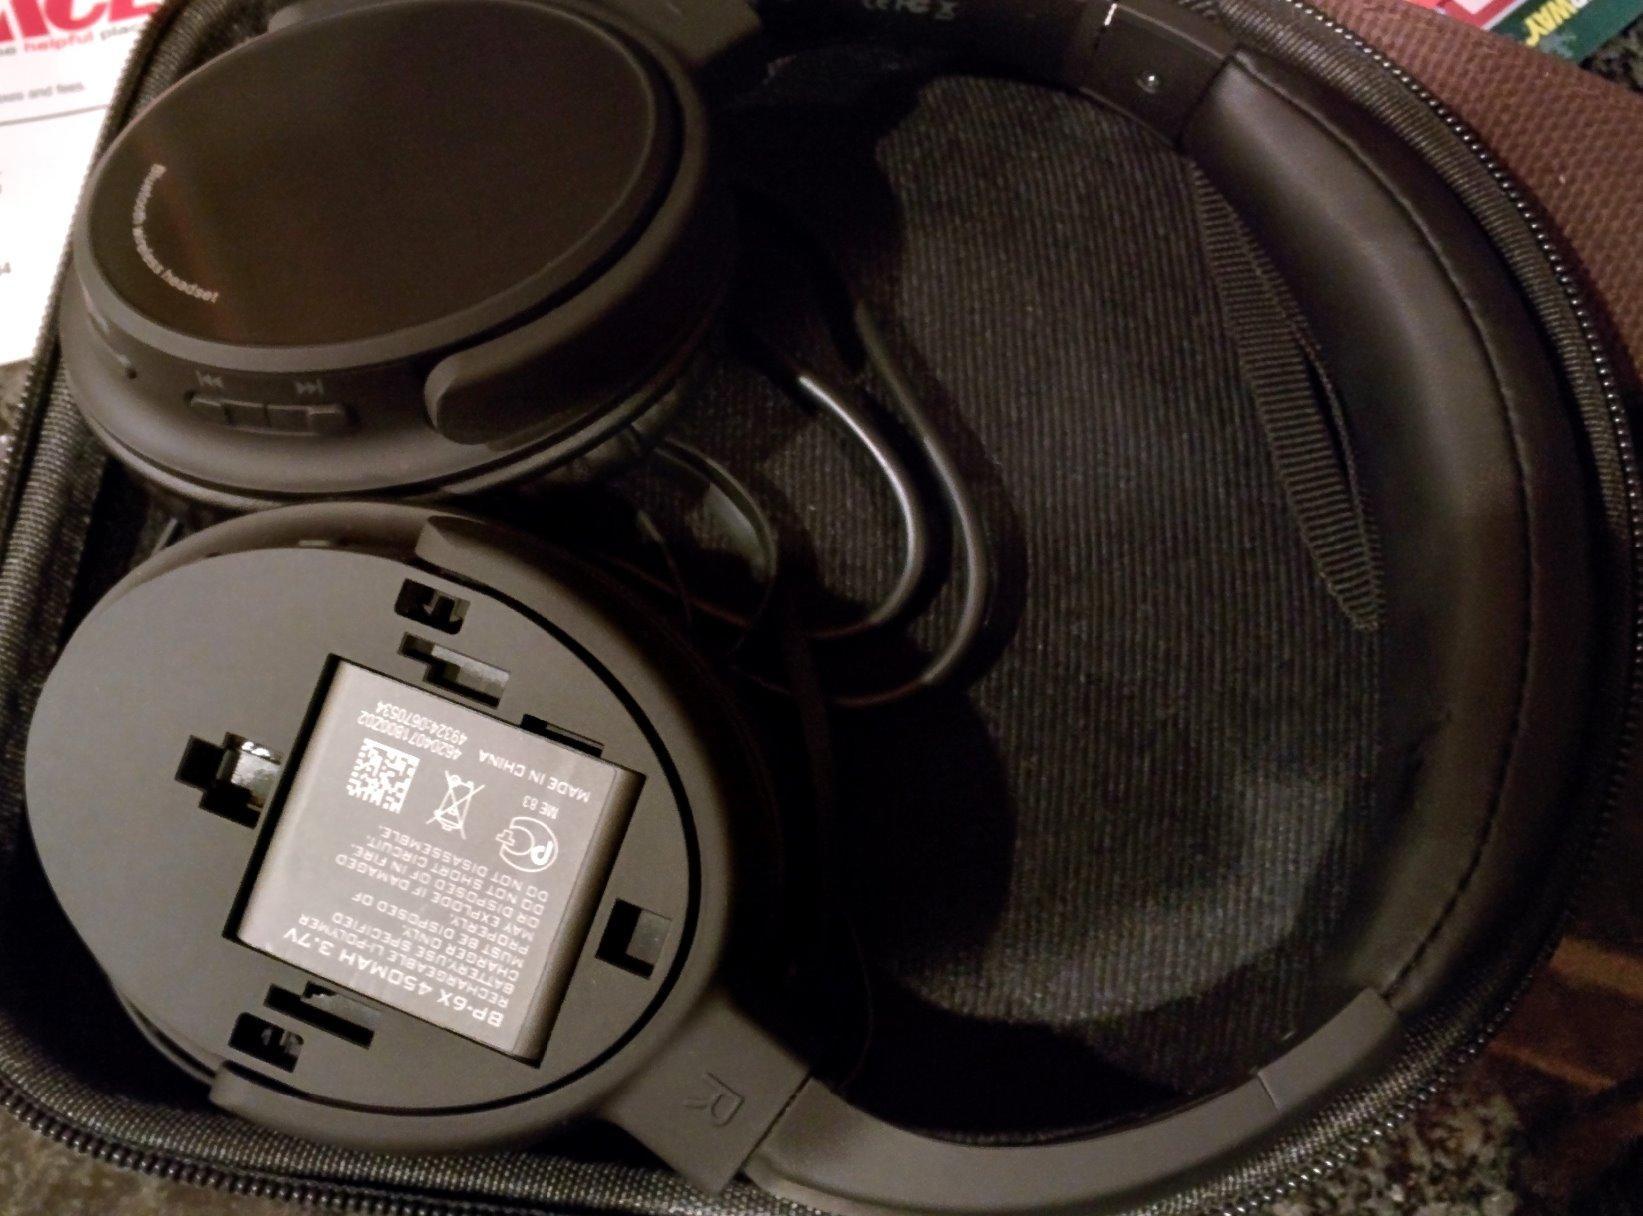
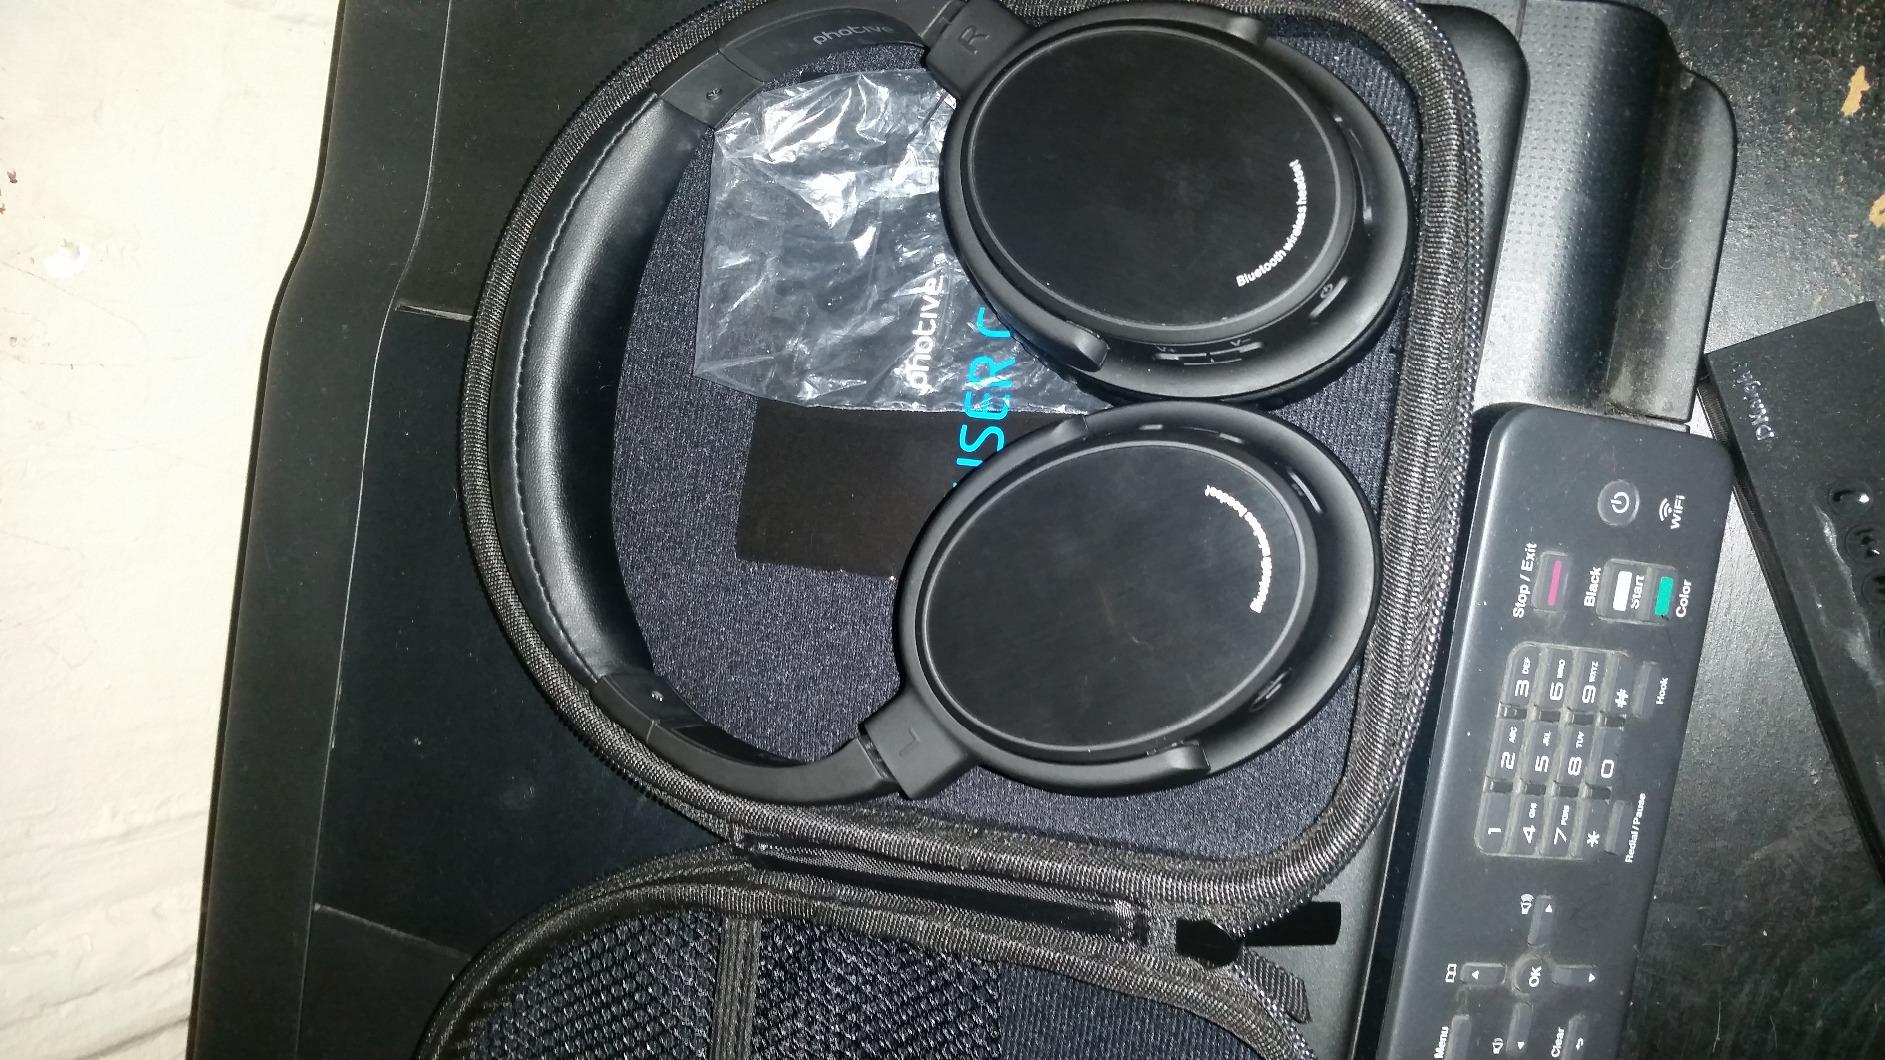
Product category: headphones
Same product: yes